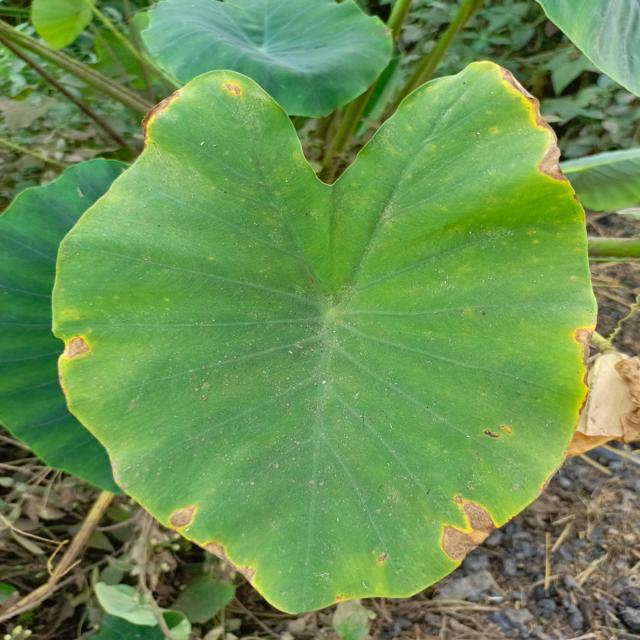
Label: Mid_Blight